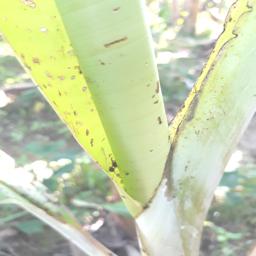
Label: BANANA APHIDS